How Buildings Learn

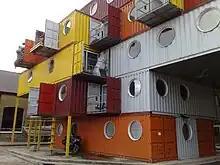
Container City in the London Docklands uses recycled shipping containers for shelter, an idea Brand embraces in "How Buildings Learn".

The book inspired a 6-part TV series by the BBC, produced by James Runcie, executive producer Roly Keating, which was screened in July 1997.